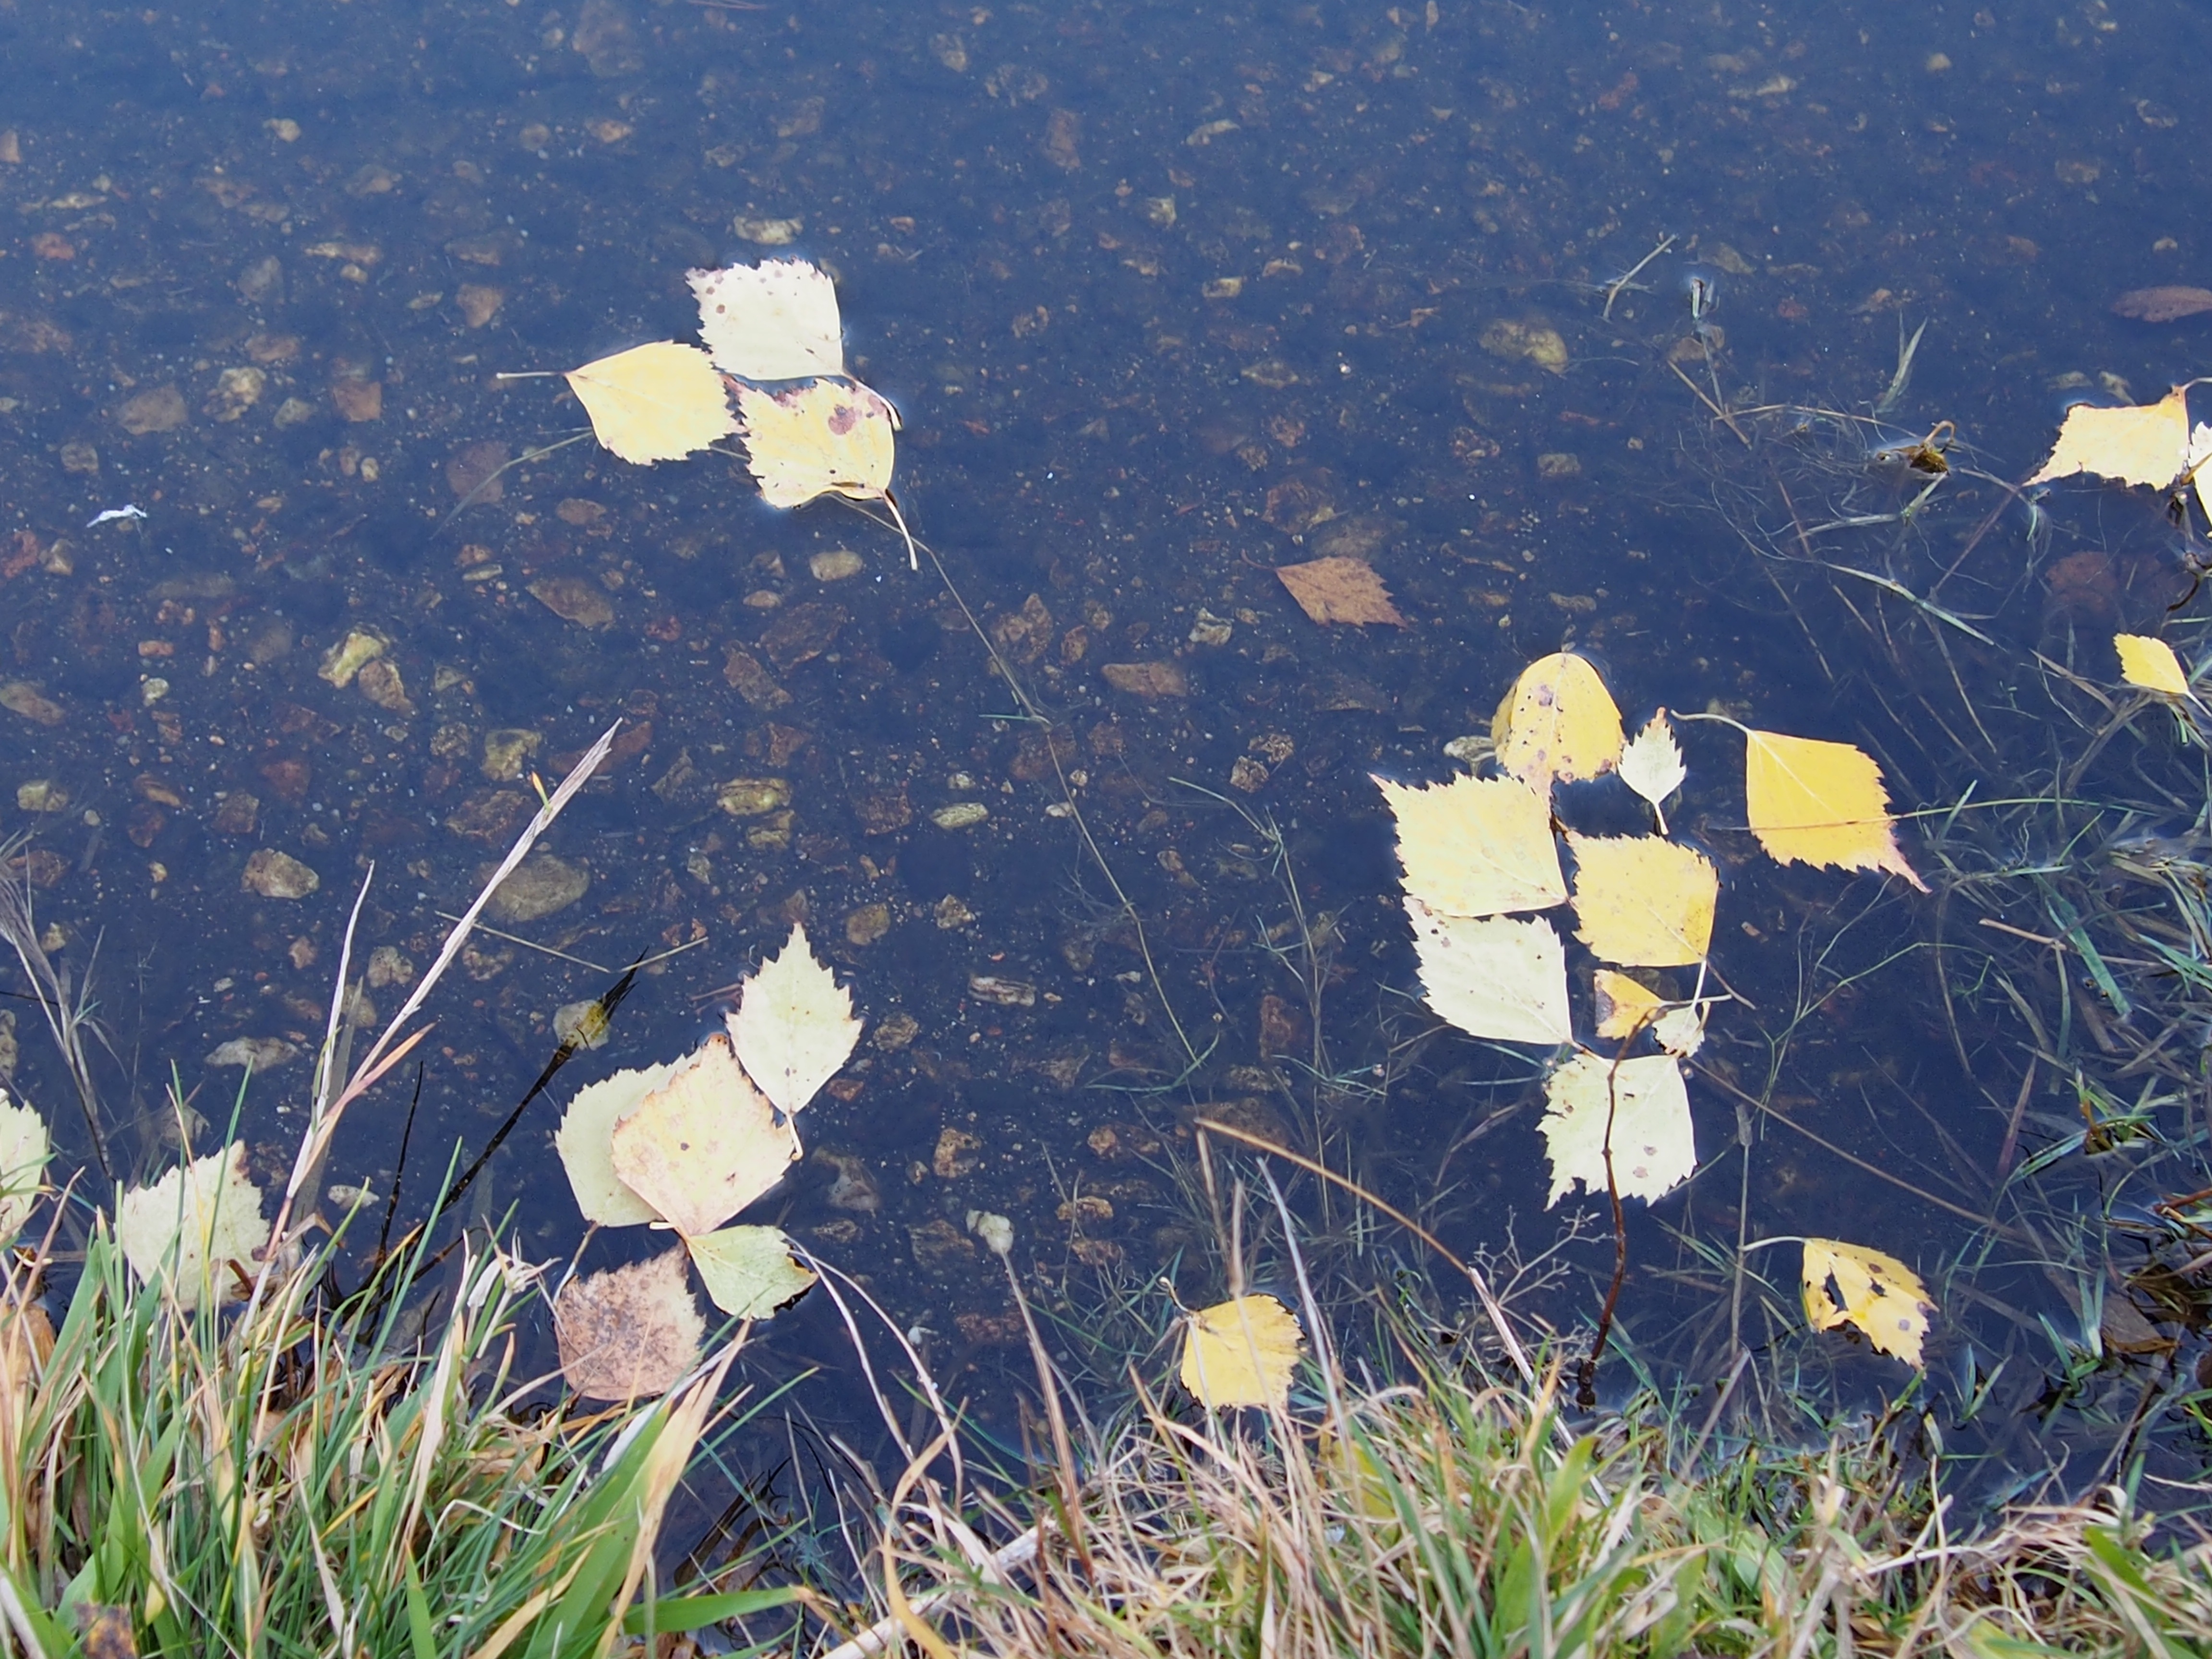
nature, grass, sunlight, flower, foliage, autumn, leaves, habitat, autumn leaves, dry leaves, ecosystem, aerial photography, natural environment, atmosphere of earth